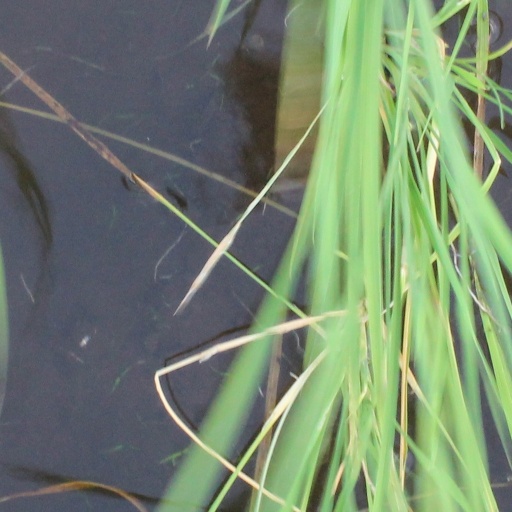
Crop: rice